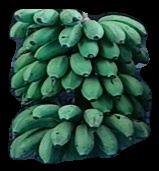
Variety: rasbale
Grade: grade2